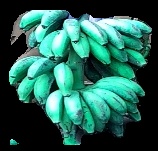
Variety: rasbale
Grade: grade3